Mouliherne

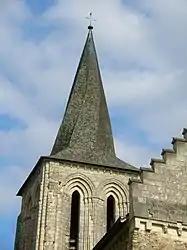
The bell tower of the church in Mouliherne

Mouliherne is a commune in the Maine-et-Loire department in western France.